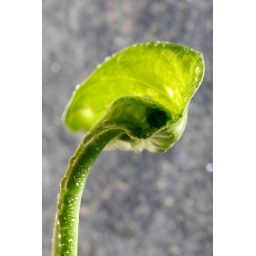
A philodendron leaf near the window of my bathroom. The background is the frosted glass window.